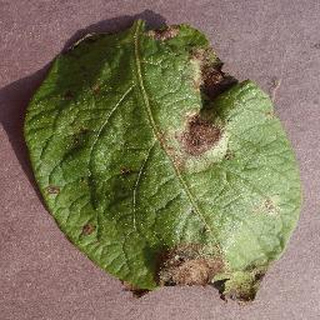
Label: potato_late_blight